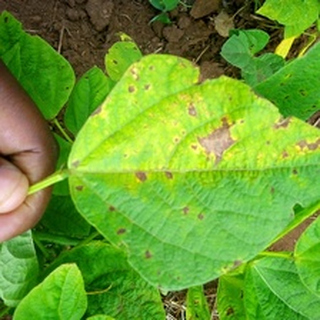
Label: bean_angular_leaf_spot